Hawker 4000

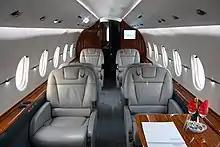
Cabin of a Hawker 4000

The Hawker 4000 can be outfitted to seat ten people. The aircraft's carbon composite construction gives it more interior space than many jets in its class. Interior standing room is an average of six feet. This composite construction also makes the aircraft lighter than a standard aluminum structure, allowing a maximum range of 3,445 nautical miles, and a service ceiling of . The flight deck features a Honeywell Primus Epic avionics suite with EICAS, FADEC and autothrottle.